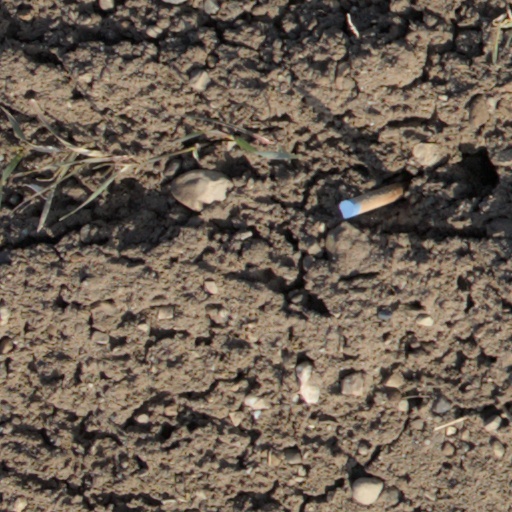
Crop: wheat